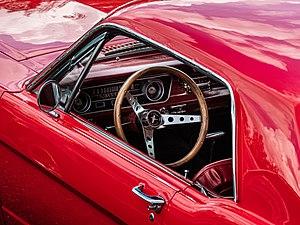
La Ford Mustang est un modèle d'automobile construit par Ford depuis 1964. Fait unique pour la marque Ford, les Mustang arborent leur propre logotype de calandre — un mustang au galop — à la place de celui du constructeur. Tous modèles confondus, cette voiture atteint les dix millions d'exemplaires vendus dans le monde en août 2018.